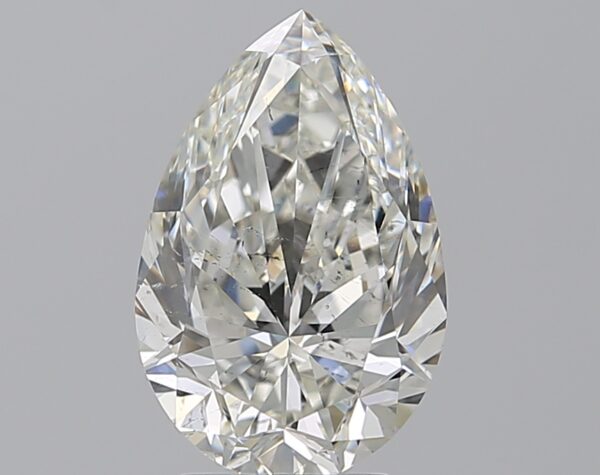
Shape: pear
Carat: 3.01
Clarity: SI1
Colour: H
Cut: EX
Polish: EX
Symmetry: EX
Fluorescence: F
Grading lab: GIA
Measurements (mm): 12.06 x 7.9 x 5.04